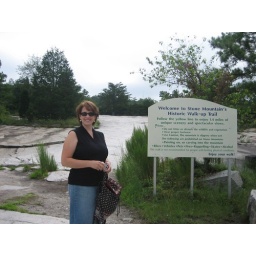
Rebecca smiling in front Stone Mountain base sign